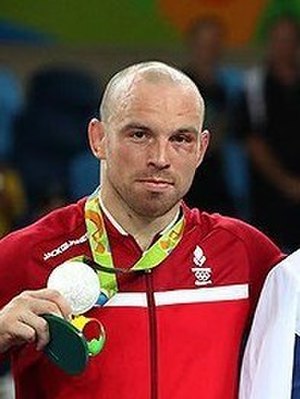
Kvalifikation og udvælgelse af deltagere for Danmark ved sommer-OL 2016 / Deltagere / Brydning
Mark O. Madsen kvalificerede sig til sit tredje OL og endte med at vinde sølvmedalje.
Kvalifikationen og udvælgelsen af deltagere for Danmark ved sommer-OL 2016 i Rio de Janeiro, Brasilien, afhang af danske sportsfolks præstationer i internationale kvalifikationsturneringer eller af deres placering på verdensranglister eller tilsvarende ranglister, afhængig af sportsgrenen.